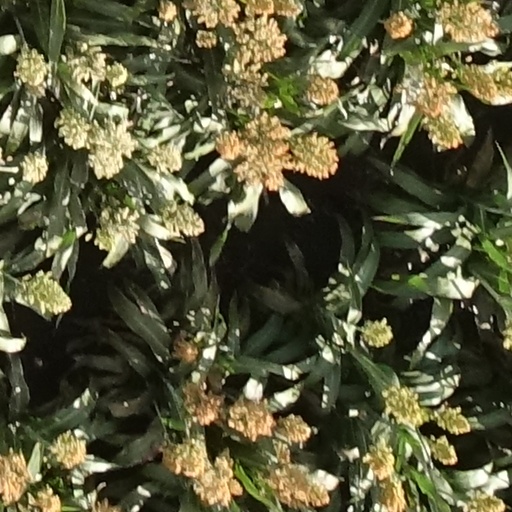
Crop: sorghum